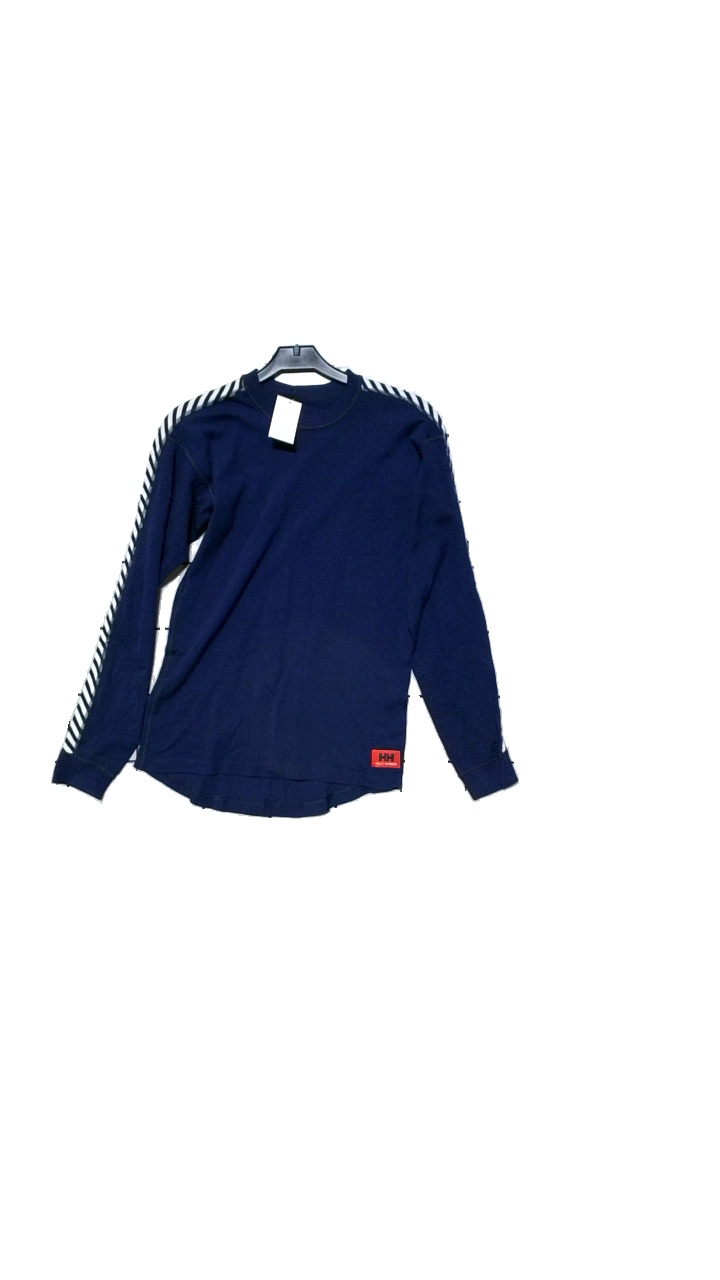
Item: Training Top (Men)
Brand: Helly Hansen
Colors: Blue, White
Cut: C-collar, Tight
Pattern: Striped
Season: Winter
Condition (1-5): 3
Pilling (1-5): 4
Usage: Reuse
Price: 50-100